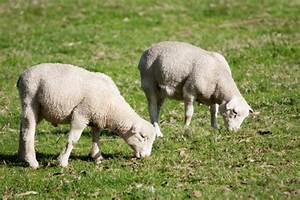
Label: pecora